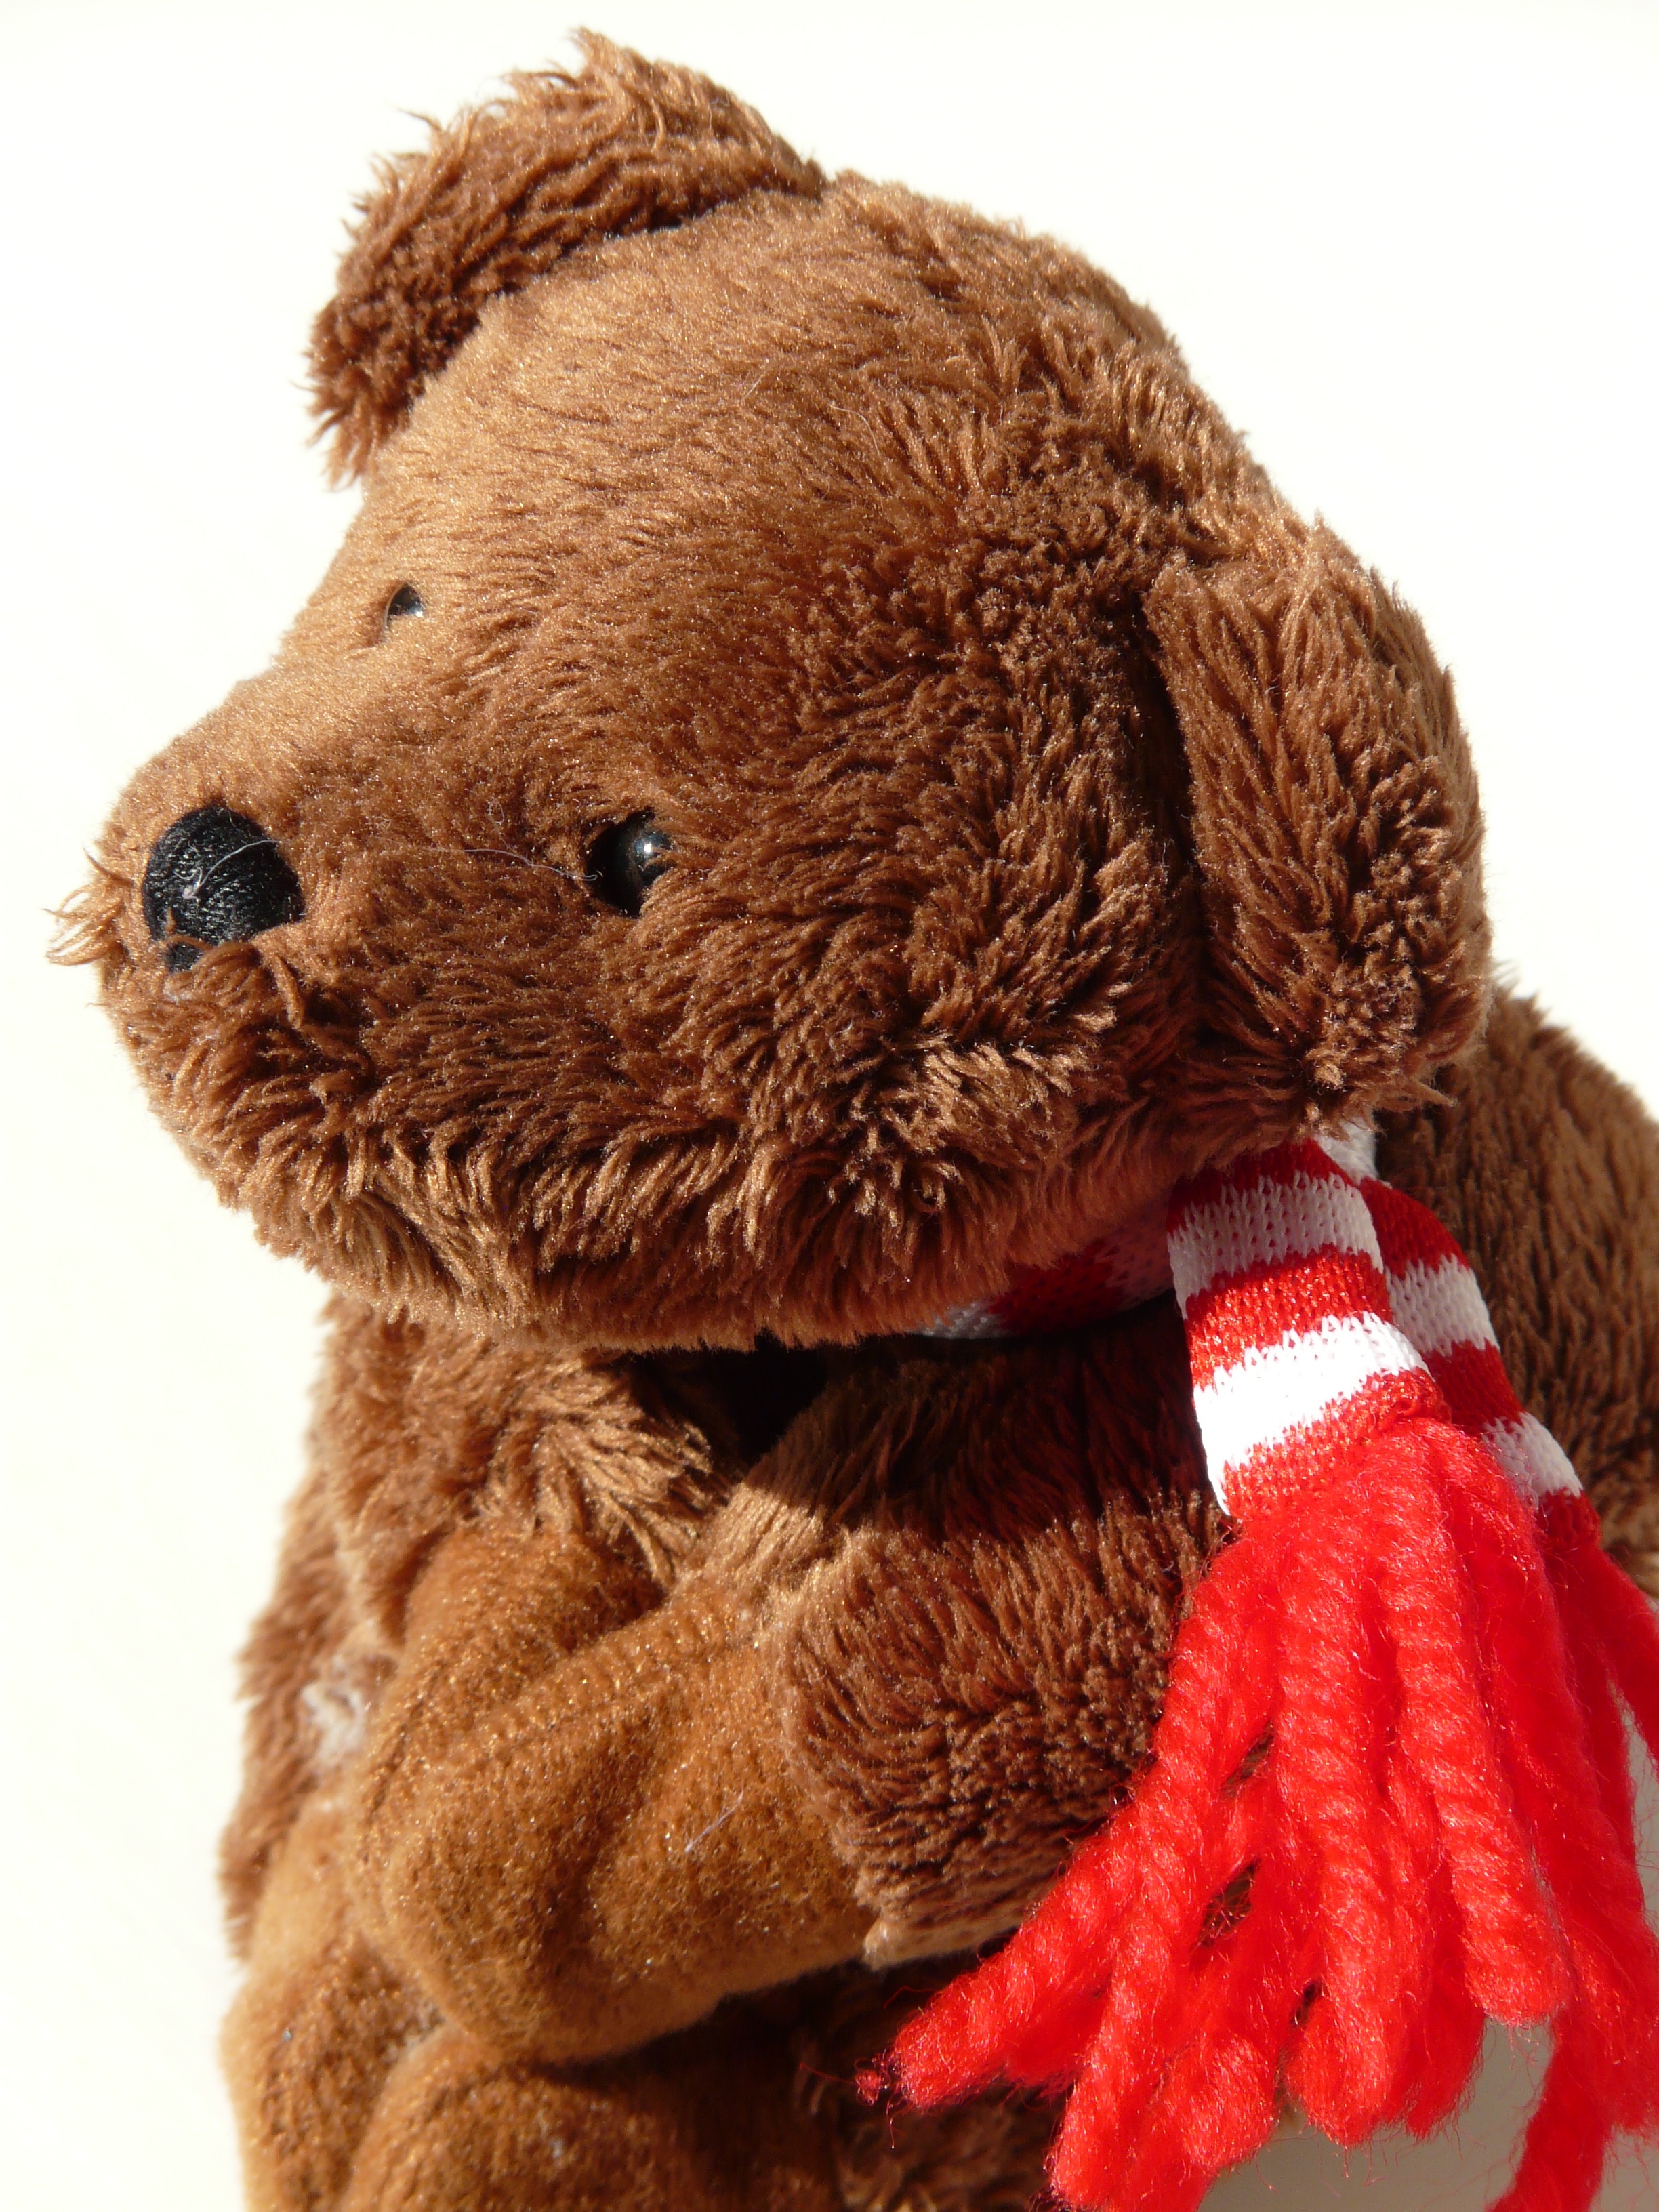
animal, cute, fur, red, fluffy, toy, scarf, material, teddy bear, textile, soft, plush, cuddly, soft toy, stuffed toy, plush dog